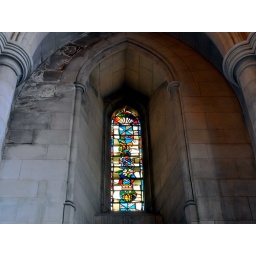
The Martha Washington stained glass window in National Cathedral, overlooking the statue of George Washington. Washington, DC.